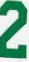
Number: 2